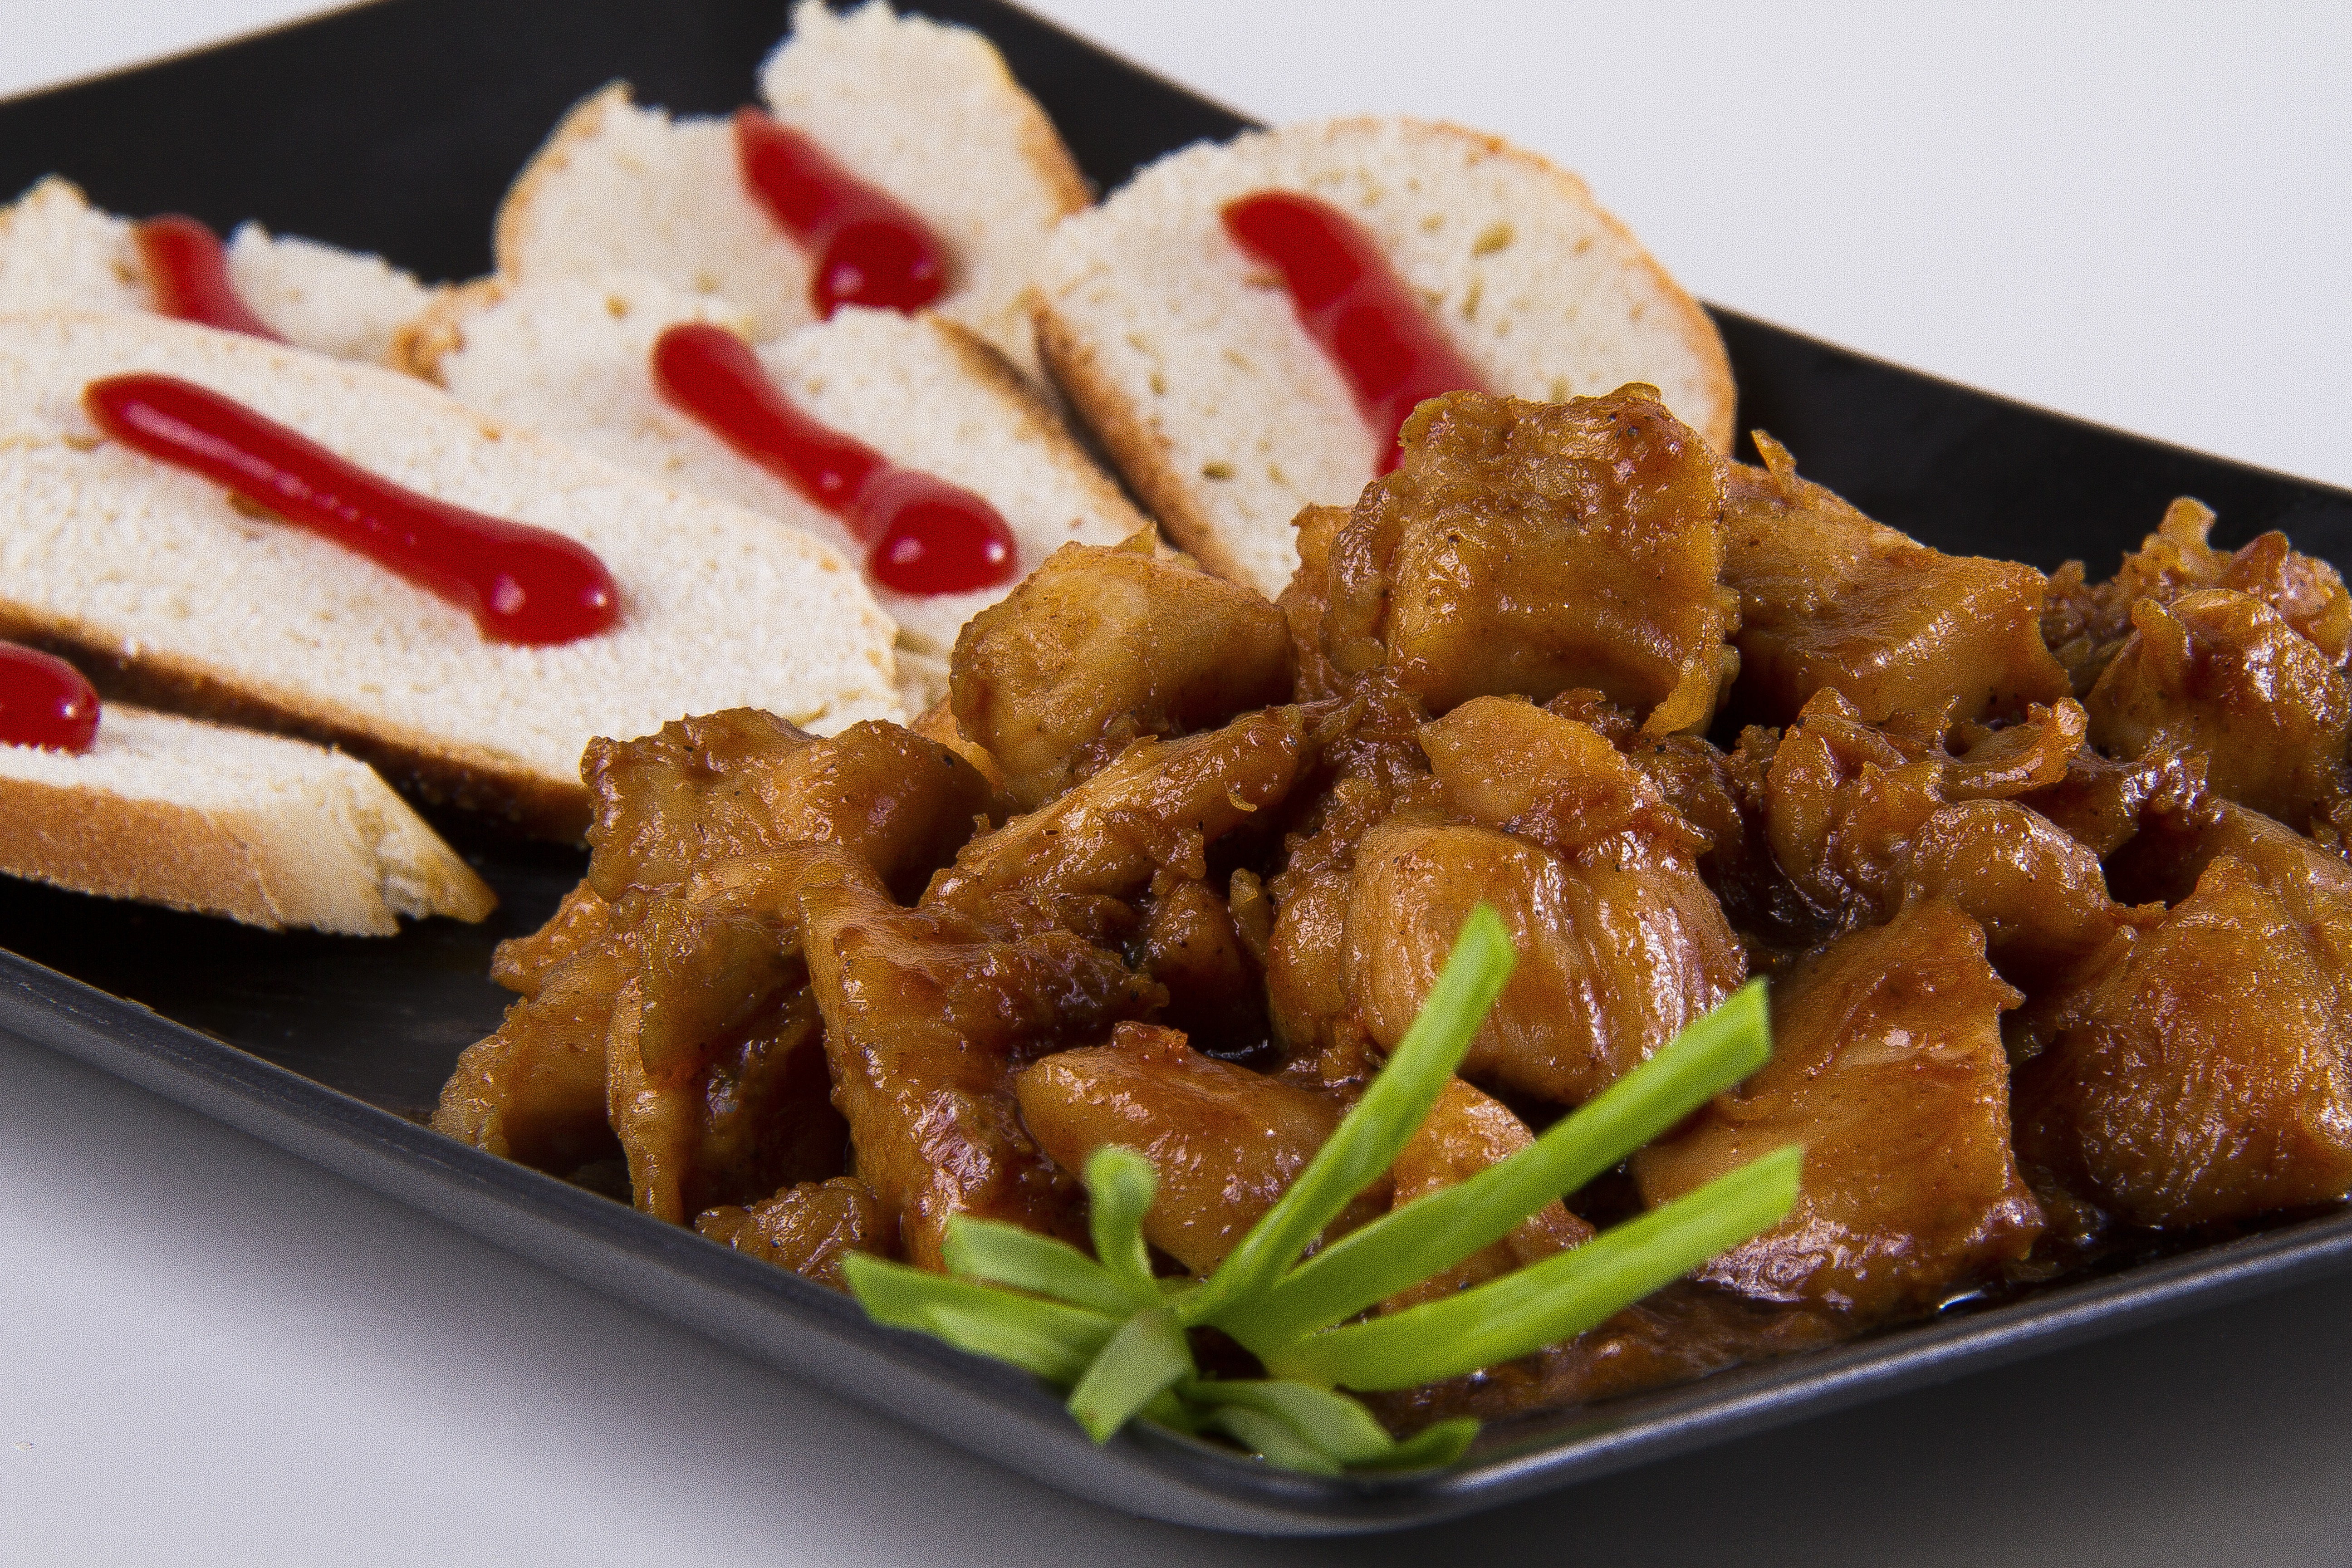
restaurant, dish, meal, food, cooking, produce, plate, breakfast, gourmet, snack, eat, meat, lunch, cuisine, delicious, bread, chicken, asian food, slices, eating, dinner, tasty, vegetarian food, grilled, pollo